Edward Faulkner

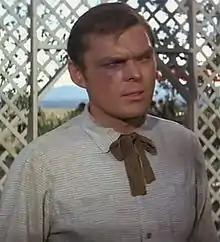
Edward Faulkner in "McLintock!" (1963)

Fielden Edward Faulkner II (born February 29, 1932, in Lexington, Kentucky) is an American film and television character actor. He is most known for his roles in John Wayne films, including "Hellfighters", "The Green Berets", "Rio Lobo", "McLintock!" and "The Undefeated". He also played small roles on other films and TV series including "Dragnet" and "The Tim Conway Show". Before becoming an actor, Faulkner served in the United States Air Force for 2 years as a fighter pilot, eventually leaving the service ranked First Lieutenant.